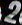
Number: 2